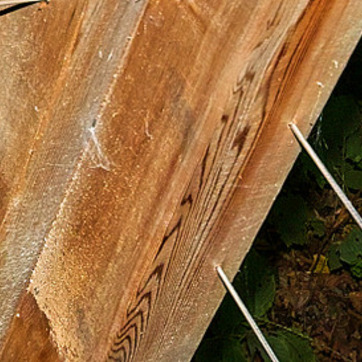
Material: wood